The Big Heart

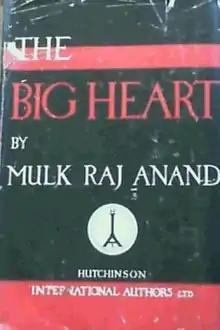
First edition (publ. Hutchinson)

The Big Heart is a novel written in 1945 by Indian novelist Mulk Raj Anand. The theme of the novel is the conflict between hereditary copper smiths and the capitalists. It is a novel about a village of artisans in Amritsar District in the early 1940s whose livelihood is destroyed by the establishment of a factory producing copper utensils.